Battle of Tarakan (1945)

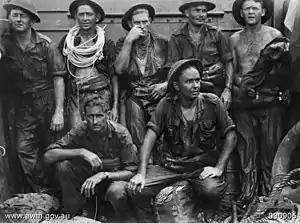
Engineers from the 2/13 Field Company rest after clearing beach defences

The Allied force responsible for capturing Tarakan was centred around the very experienced Australian 26th Brigade Group of nearly 12,000 soldiers. The 26th Brigade had been formed in 1940 and had seen action in North Africa and New Guinea. The brigade's infantry component was the 2/23rd, 2/24th and 2/48th Battalions, also with much war experience. These battalions were joined by the 2/4th Commando Squadron and the 2/3rd Pioneer Battalion, which fought as infantry in this battle. The brigade group also included the 2/7th Field Regiment equipped with 24 25-pounder guns, a squadron from the 2/9th Armoured Regiment operating 18 Matilda tanks, a company of the 2/2nd Machine Gun Battalion, the 53rd Composite Anti-Aircraft Regiment and two engineer field squadrons. These combat units were supported by a large number of logistics and medical units, including the 2nd Beach Group whose role was to land supplies from the invasion fleet. While the 26th Brigade Group greatly outnumbered the known strength of Tarakan's Japanese defenders, the Allies committed this large force as their previous experience indicated that it would be difficult to defeat the Japanese force if it retreated into Tarakan's rugged interior.